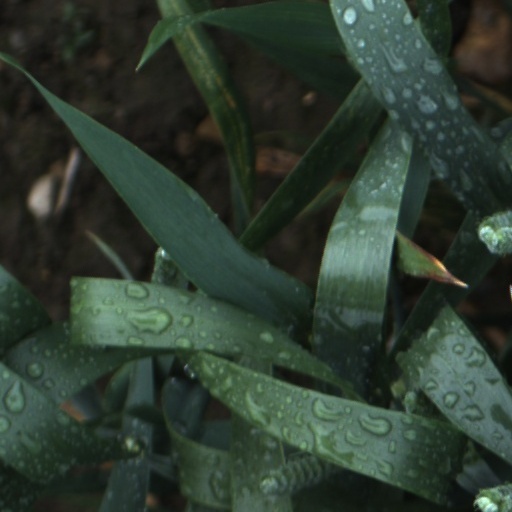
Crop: wheat